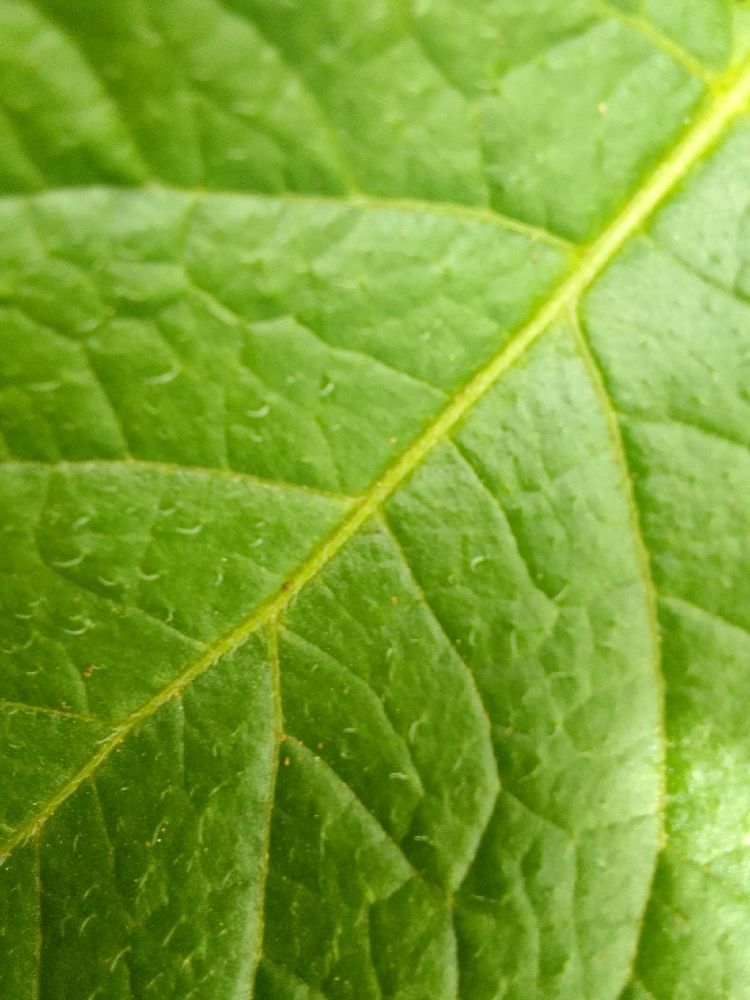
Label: Healthy